Marengo campaign

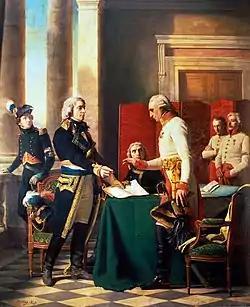
Melas is shown signing the Convention of Alessandria.

At night on 7 June at Milan, Bourrienne interrupted Bonaparte's tryst with an opera diva to tell him that Murat's cavalry intercepted a message that Genoa had fallen. Bonaparte immediately realized that Ott's corps had been freed for operations against the French and he began to issue new instructions. Underestimating Austrian strength in the area, Bonaparte ordered Lannes to attack any force that he encountered because, "they are, certainly, fewer than 10,000 men." Meanwhile Ott's corps reached Novi on 7 June and occupied Voghera late on 8 June. When Watrin's division of Lannes' vanguard found O'Reilly's division drawn up at Casteggio early on 9 June, he attacked to start the Battle of Montebello. At the moment, Lannes' 7,000 men were grossly outnumbered by Ott's 18,000 Austrians. Melas' chief of staff GM Anton von Zach told Ott to avoid combat, but Ott rejected that advice. About 1:00 pm, Victor arrived on the field with the 5,000 men of Chambarlhac's division while Gardanne's division was still crossing the Po River. Ott eventually conceded the field to the French, withdrawing to Alessandria after leaving 2,000 men to garrison Tortona. Ott admitted losing 659 killed and 1,445 wounded, plus 2,171 men and 2 guns captured. French casualties may have reached 3,000.